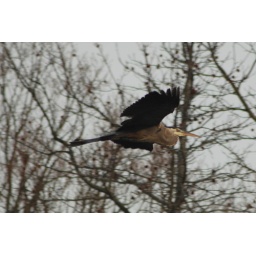
a great blue heron flew past the house and landed in the tree across the street.